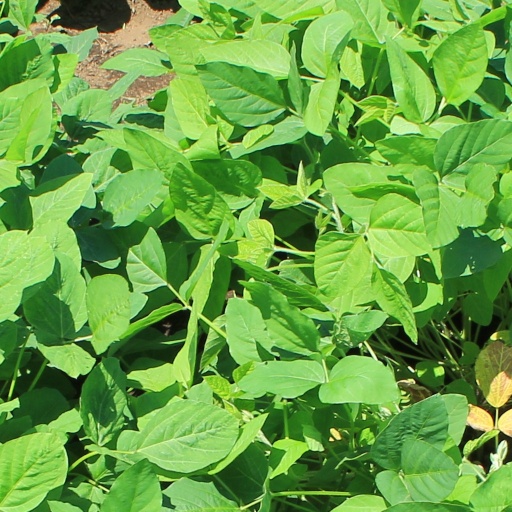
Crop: soybean